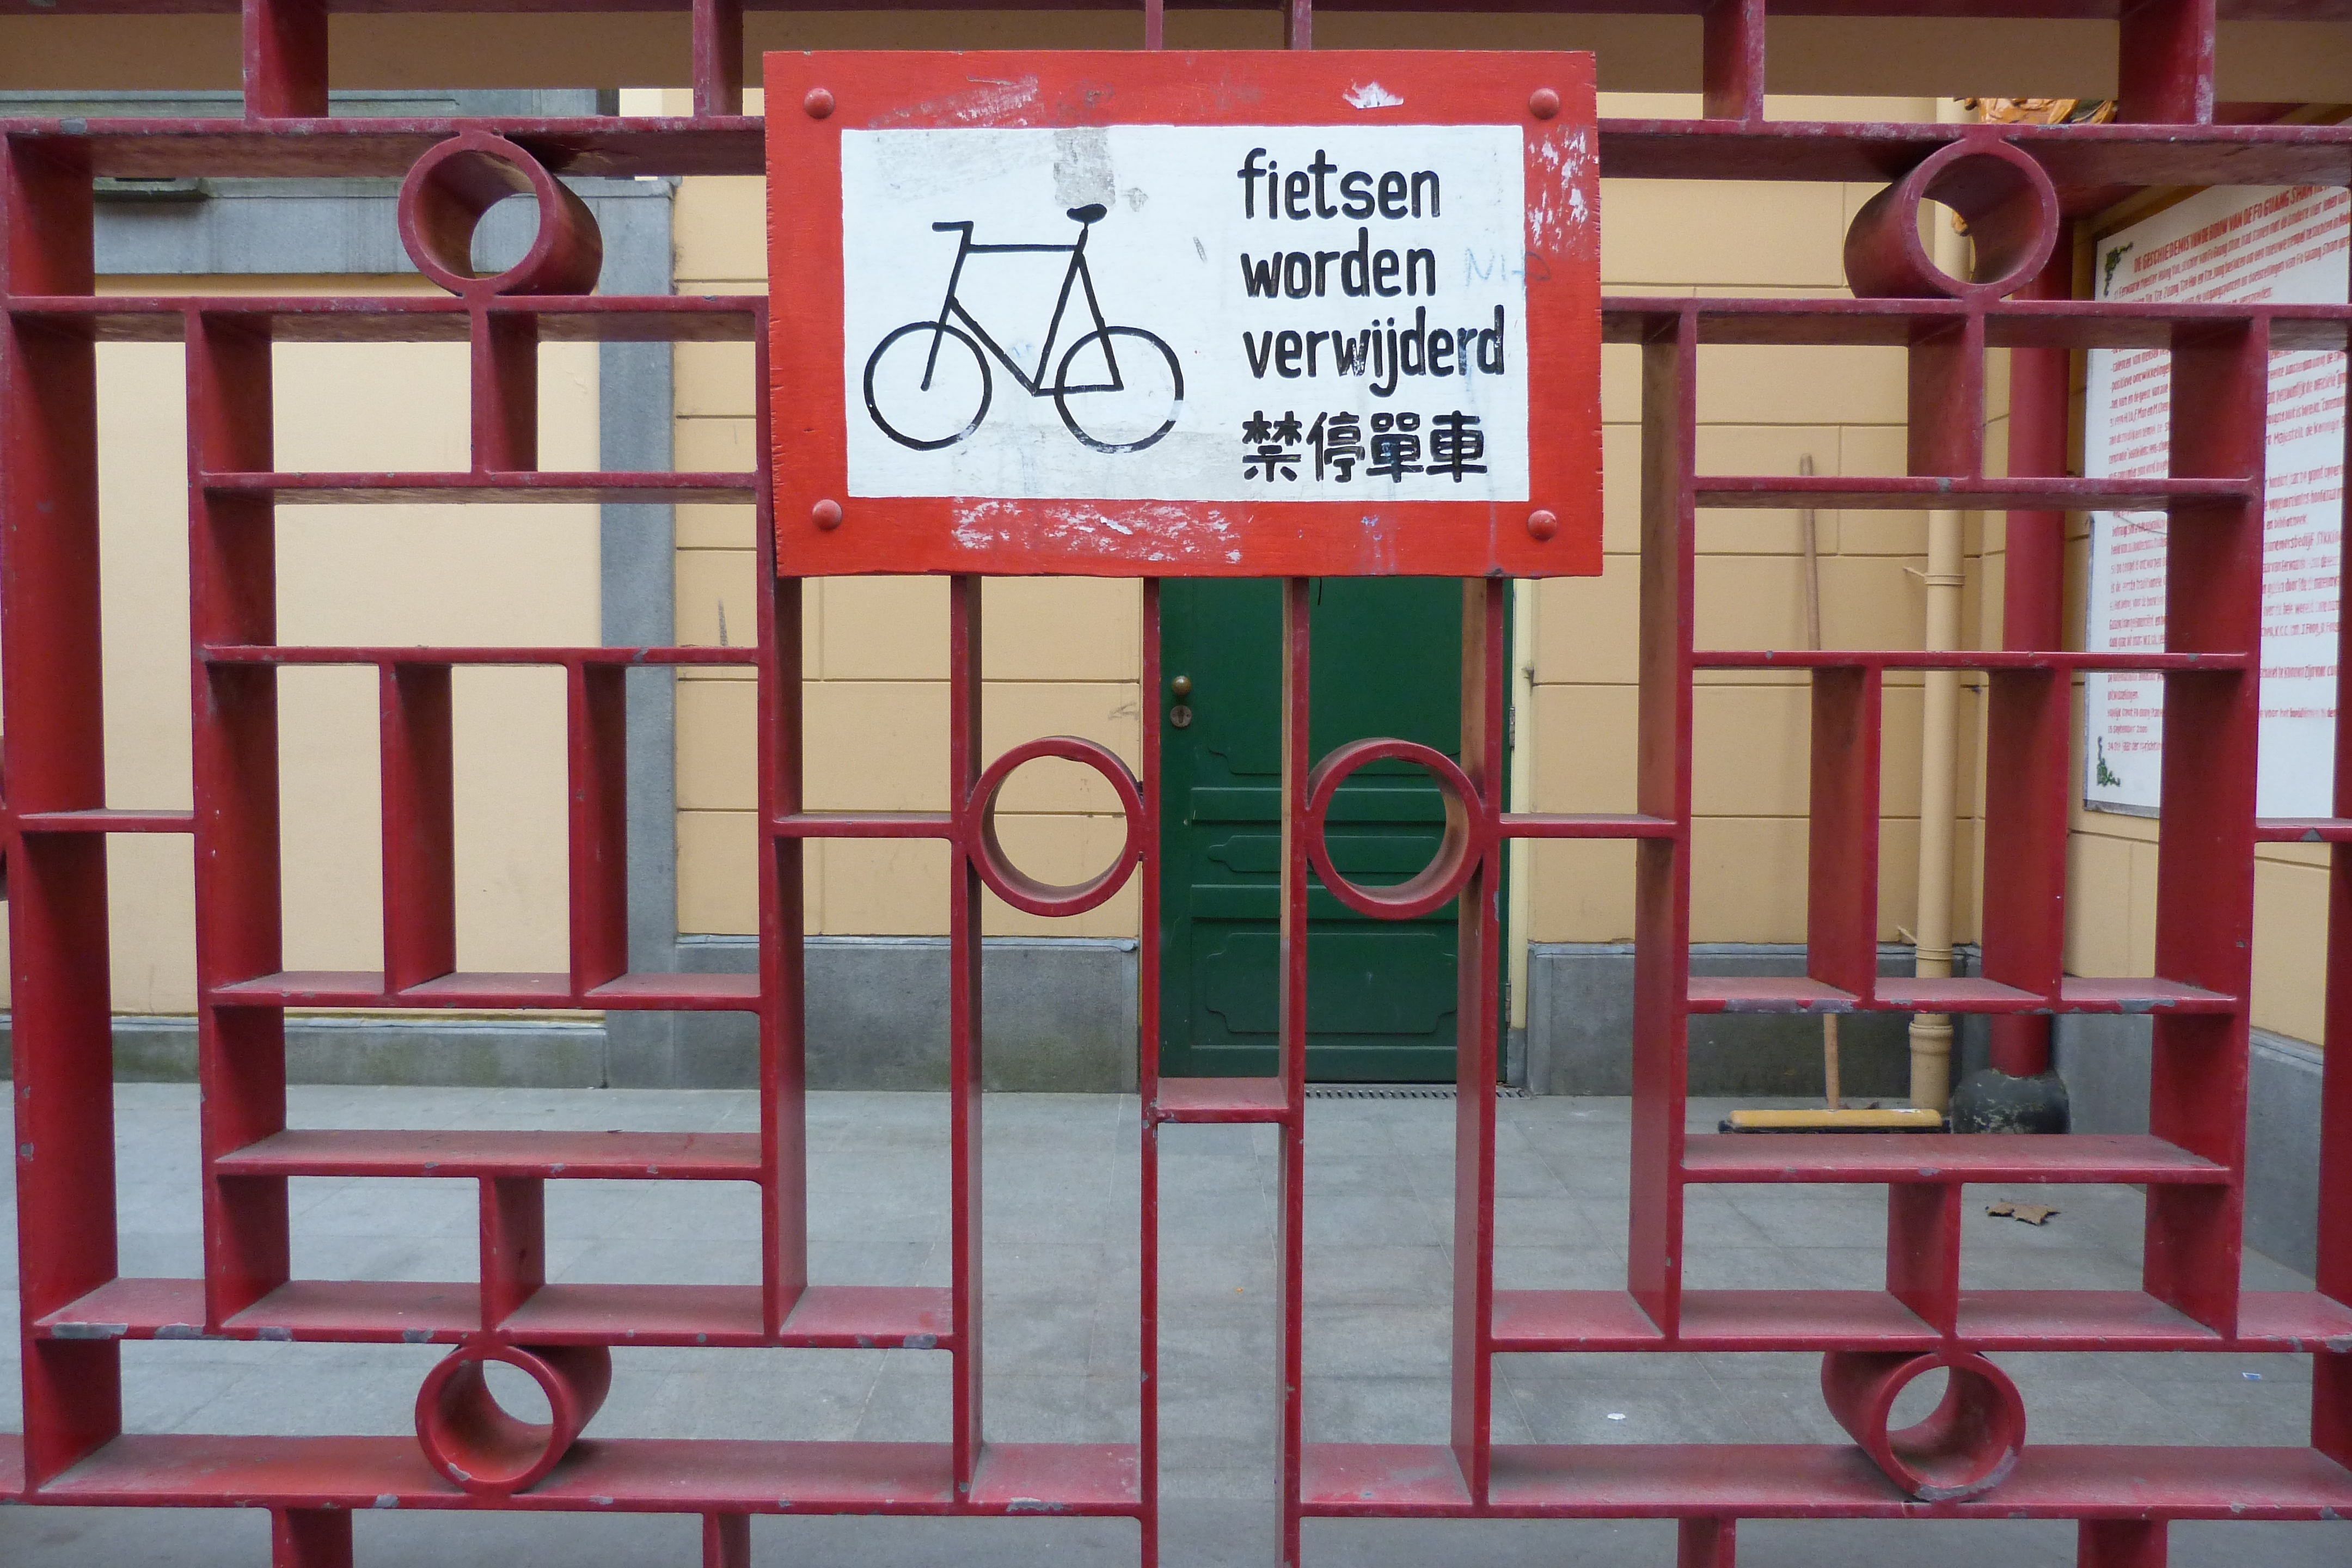
restaurant, bicycle, chinese, red, color, furniture, interior design, design, telephone booth